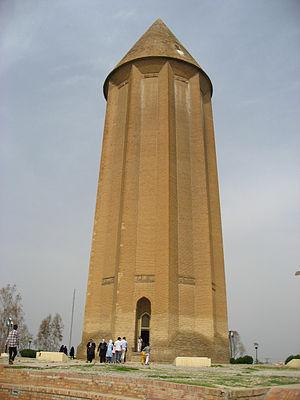
Gonbad-e Qabous ou Gonbad-e Kavous est une ville dans la province du Golestan en Iran.
La tour de Gonbad-e Qabous est un monument funéraire de la ville de Gonbad-e Qabous, en Iran.
Qâbûs ou Chams al-Ma`âlî Qâbûs ben Wuchmagîr dit Chams al-Ma`âlî est un prince de la dynastie persane des Ziyarides, installée à Gorgan au bord de la mer Caspienne.